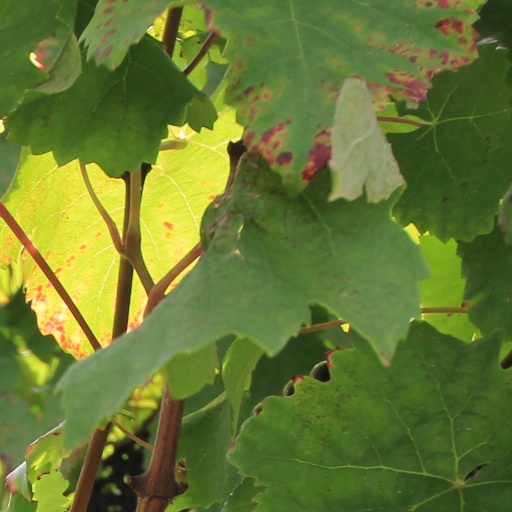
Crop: grape